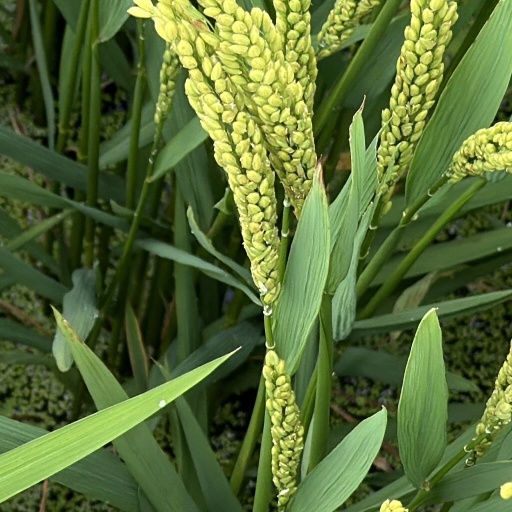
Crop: rice